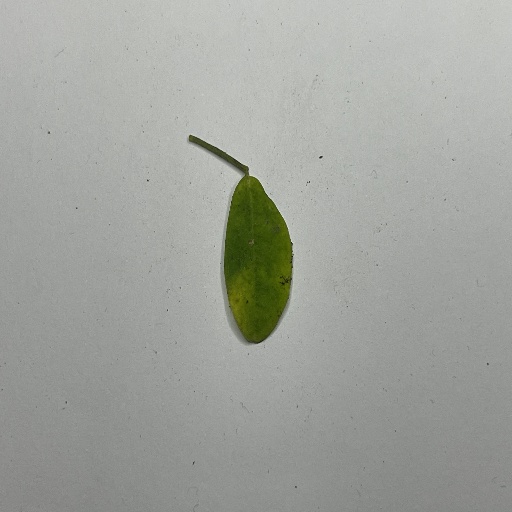
Species: Sojina
Leaf condition: Bacterial Spot